Province of Valladolid

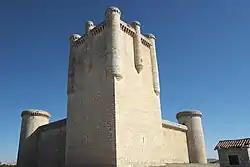
Castle of Torrelobatón

The province has one airport; the Valladolid Airport, located in Villanubla, which handled 172,006 passengers, 7,268 aircraft movements and 6.317 tons of cargo in 2022. Has become one of the core subjects of passengers of Castile and León. Has travel to destinations such as Alicante, Barcelona, Palma de Mallorca, Ibiza, Menorca, Gran Canaria, Tenerife South, Lanzarote, Valencia, Malaga.